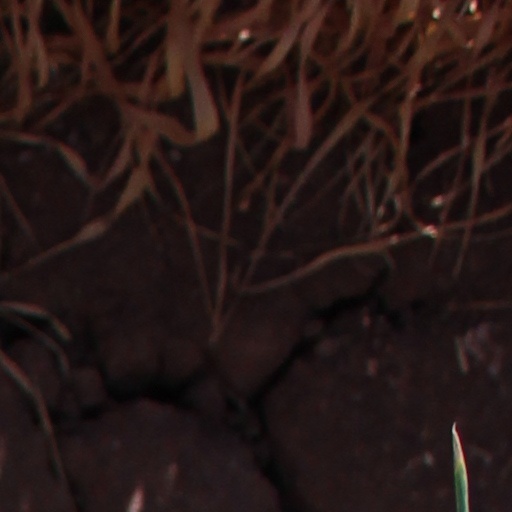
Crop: wheat